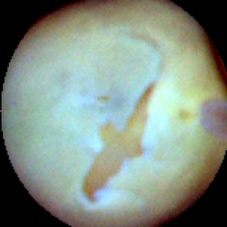
Label: Skin-damaged